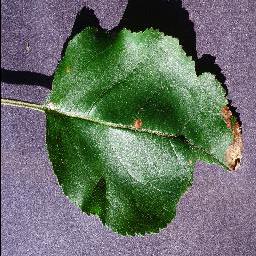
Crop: apple
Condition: black_rot